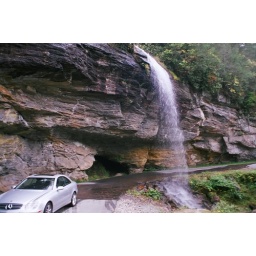
My favourite pic of all, a road under neath the water fall for a car wash lol.